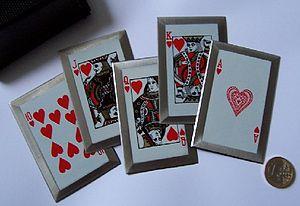
Photo de l'auteur
Le lancer de cartes est une technique consistant à lancer des cartes à jouer à la manière des shuriken. Il existe de véritables modèles de cartes à lancer en acier, disponible en armurerie aux États-Unis.